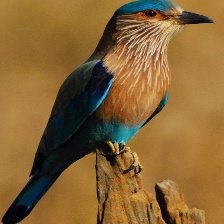
Species: INDIAN ROLLER
Scientific name: CORACIAS BENGHALENSIS